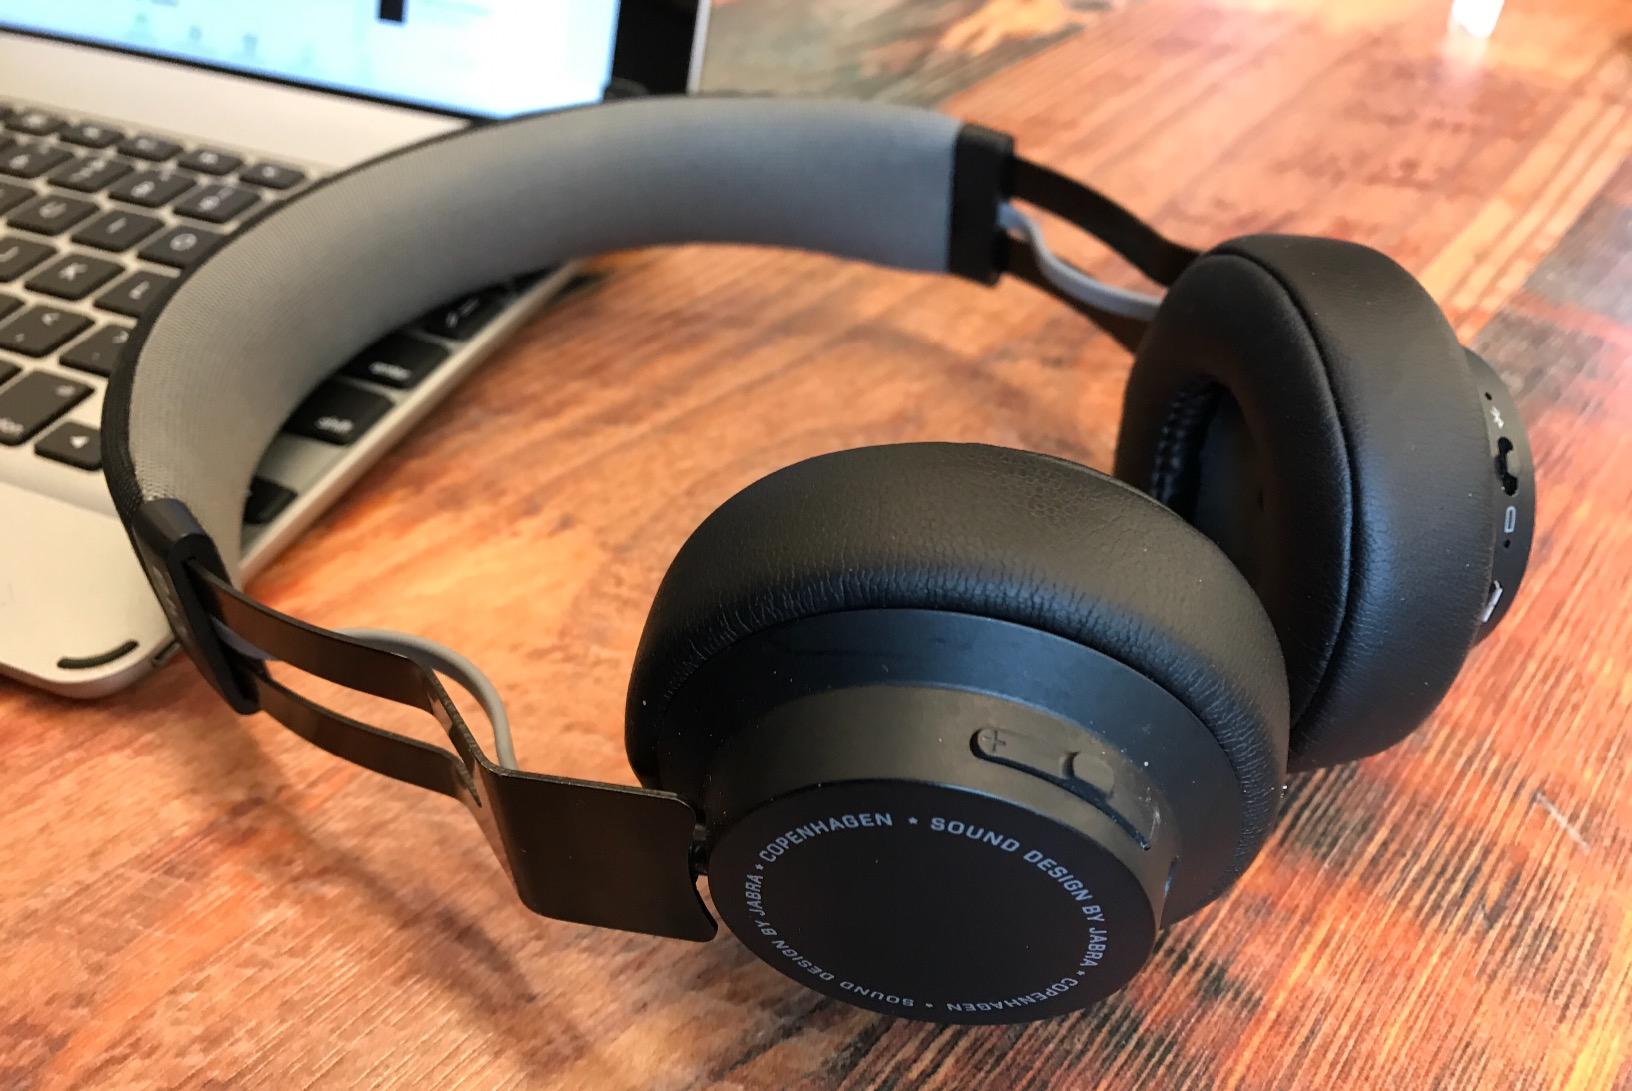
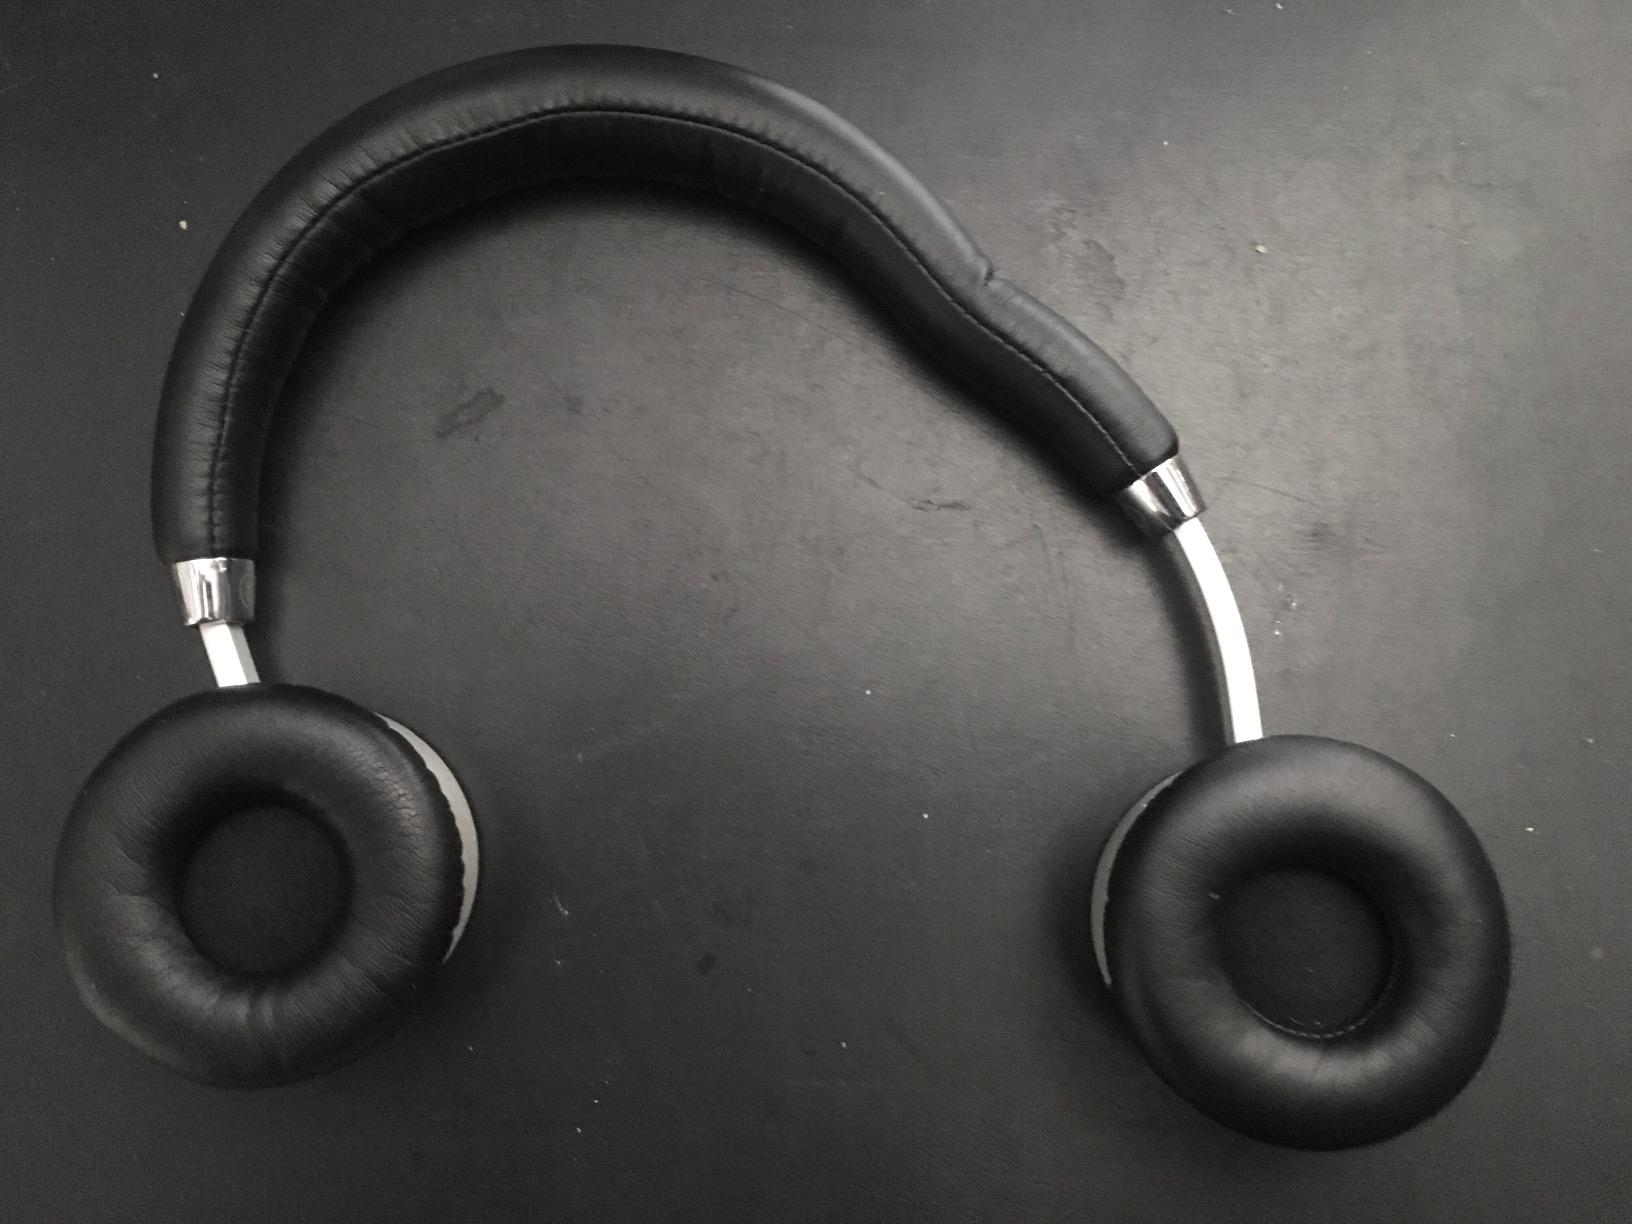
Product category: headphones
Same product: no